Motivation (Normani song)

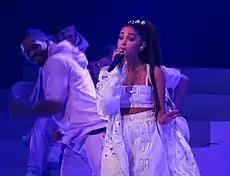
Ariana Grande (pictured in February 2017) co-wrote "Motivation".

"Motivation" was initially teased with a snippet by Normani on her Twitter on August 2, 2019. She further spoke on the song, as well as Ariana Grande's involvement in co-writing, during "Rolling Stone"s Morning Sessions at Lollapalooza, explaining "[Grande]'s dope. She also has a part in the record that I'm releasing, too. She wrote on it." The song was officially announced on August 9 and released on August 16, 2019.